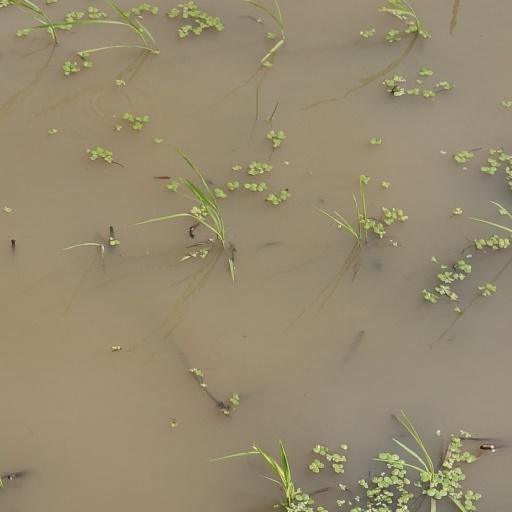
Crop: rice